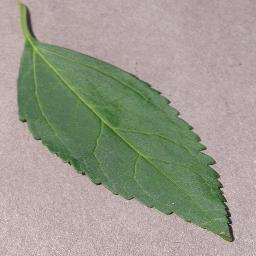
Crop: cherry
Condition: (including_sour)_healthy